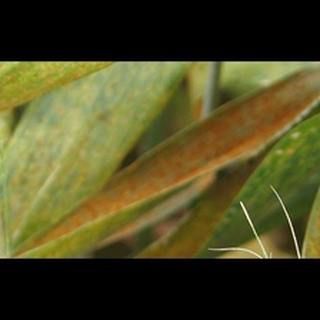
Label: wheat_brown_rust